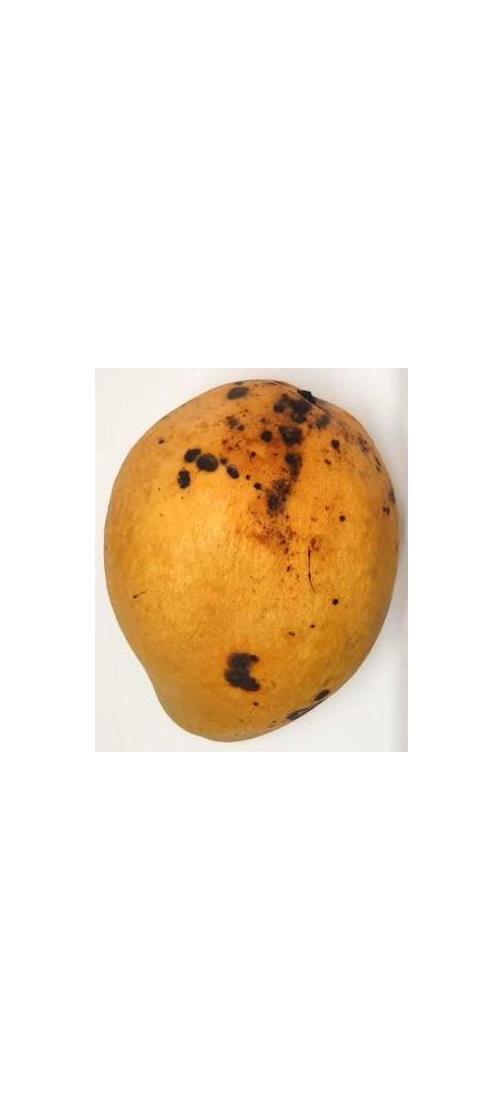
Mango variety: Bari-11